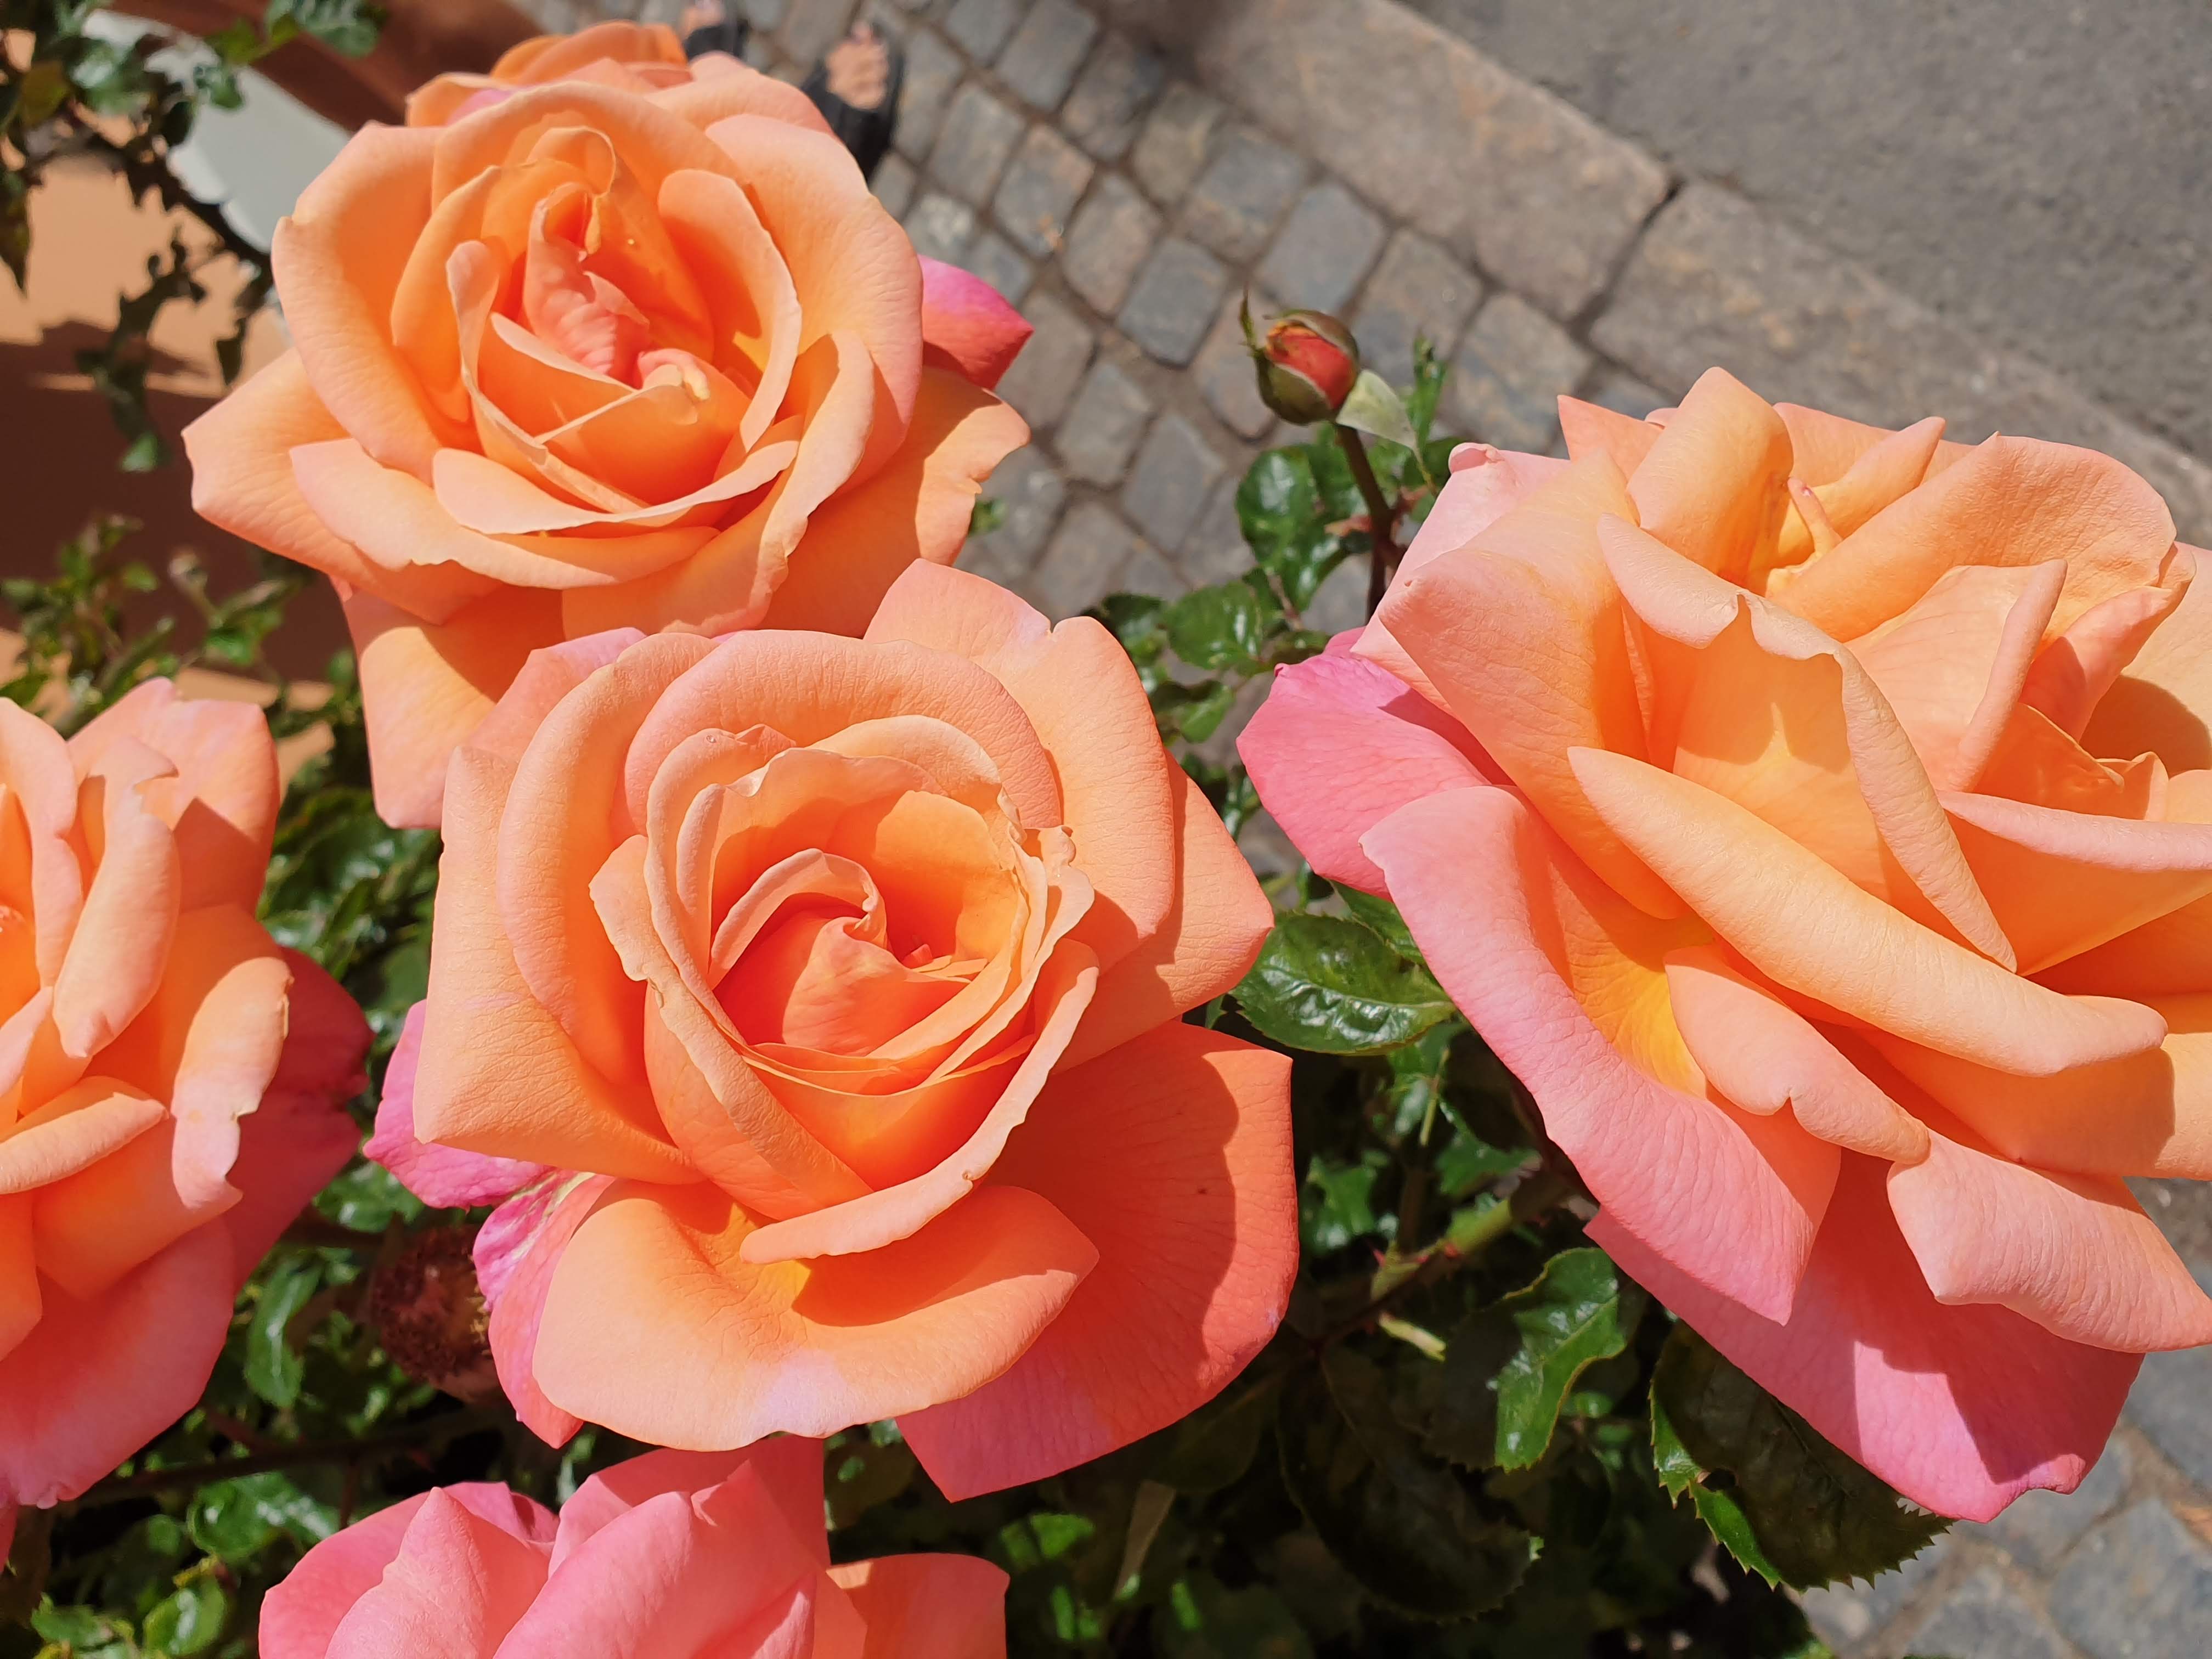
flowers, roses, peachy, rose buds, flower, plant, petal, leaf, botany, orange, Hybrid tea rose, pink, grass, flower arranging, rose, flowering plant, garden roses, rose family, annual plant, rose order, floristry, groundcover, peach, shrub, close up, floral design, cut flowers, rosa centifolia, herbaceous plant, perennial plant, garden, bouquet, artificial flower, still life photography, still life, plant stem, soil, Begonia family, landscape, carmine, art, gardening, begonia